Sasanian Empire

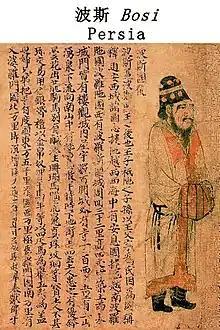
Persian ambassador at the Chinese court of Emperor Yuan of Liang in his capital Jingzhou in 526–539 CE, with explanatory text. "Portraits of Periodical Offering of Liang", 11th century Song copy.

The Paygan formed the bulk of the Sassanid infantry, and were often recruited from the peasant population. Each unit was headed by an officer called a "Paygan-salar", which meant "commander of the infantry" and their main task was to guard the baggage train, serve as pages to the Asvaran (a higher rank), storm fortification walls, undertake entrenchment projects, and excavate mines.